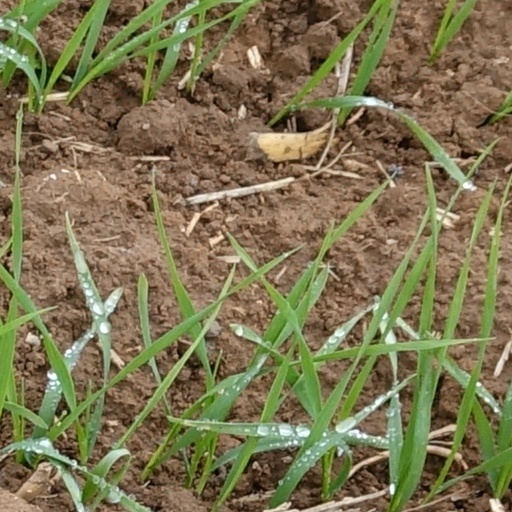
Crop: wheat